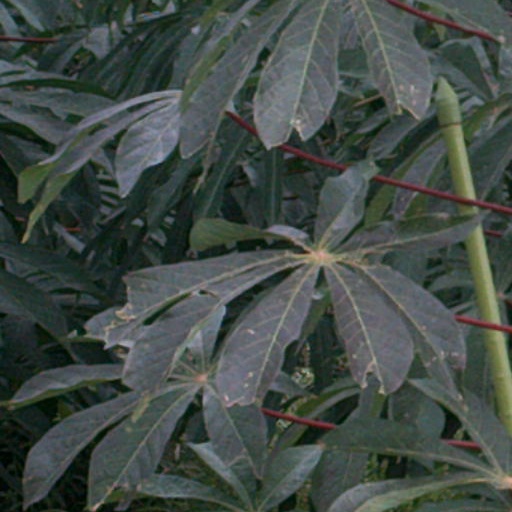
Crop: cassava